1895 Copenhagen Women's Exhibition

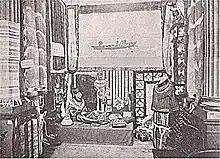
The Greenland exhibit

In addition to exhibits from Denmark, the exhibition contained areas specifically dedicated to the Danish provinces and overseas territories (Faroe Islands, Greenland, Iceland and Danish West Indies) as well as to Norway and Sweden. There are records of the 2,415 exhibits covering painting, curiosities (including items associated with celebrated women), arts and crafts, costumes, jewellery (including gold- and silverware), literature (manuscripts, journals and books) and appliances. There were also separate listings of exhibits relating to housekeeping, philanthropy, hygiene, education, household crafts (spinning and weaving, leather, wood, embroidery, silk painting, and whitework), music and art.